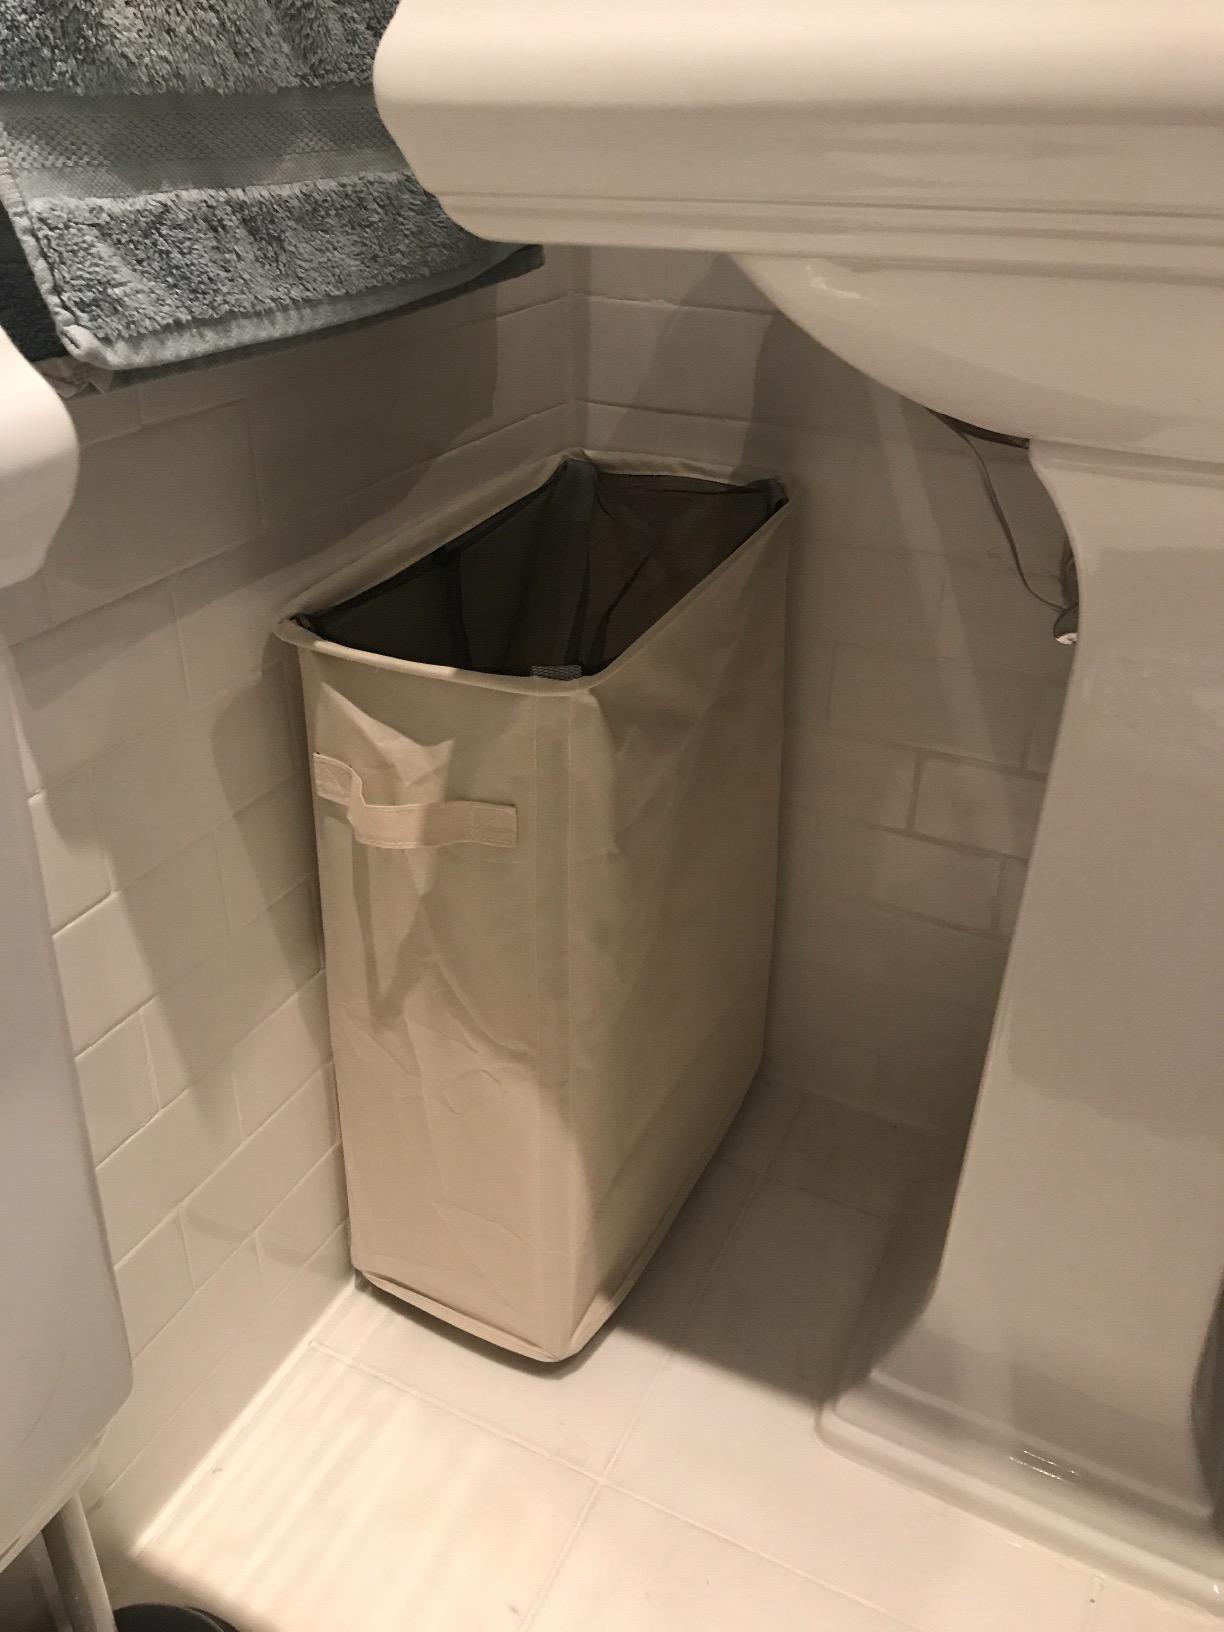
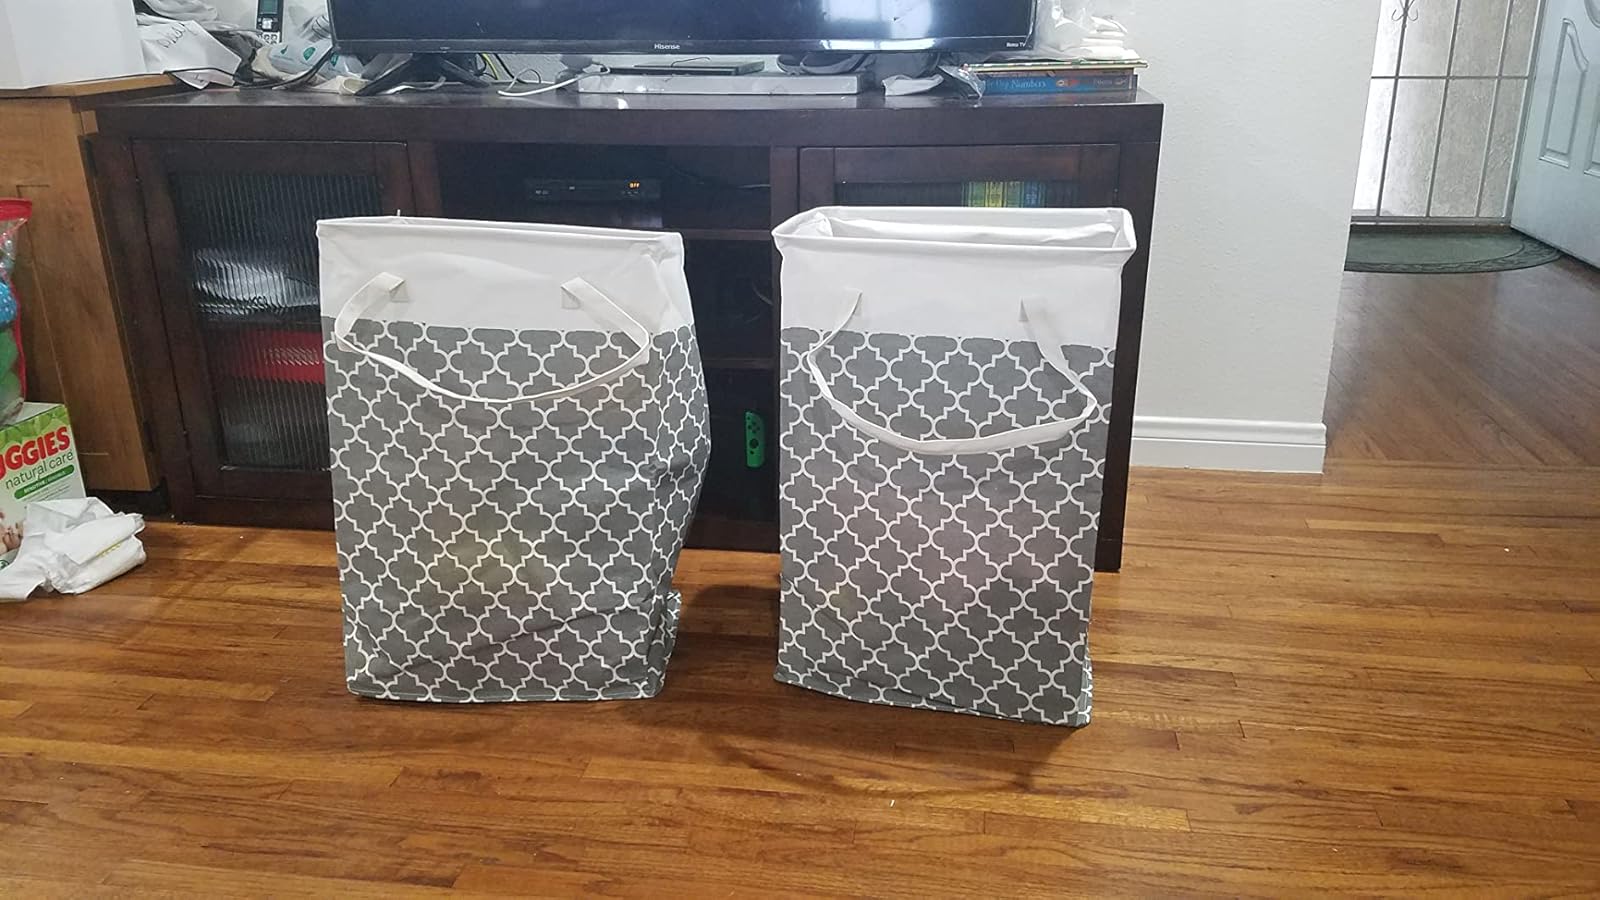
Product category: items_hamper
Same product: no